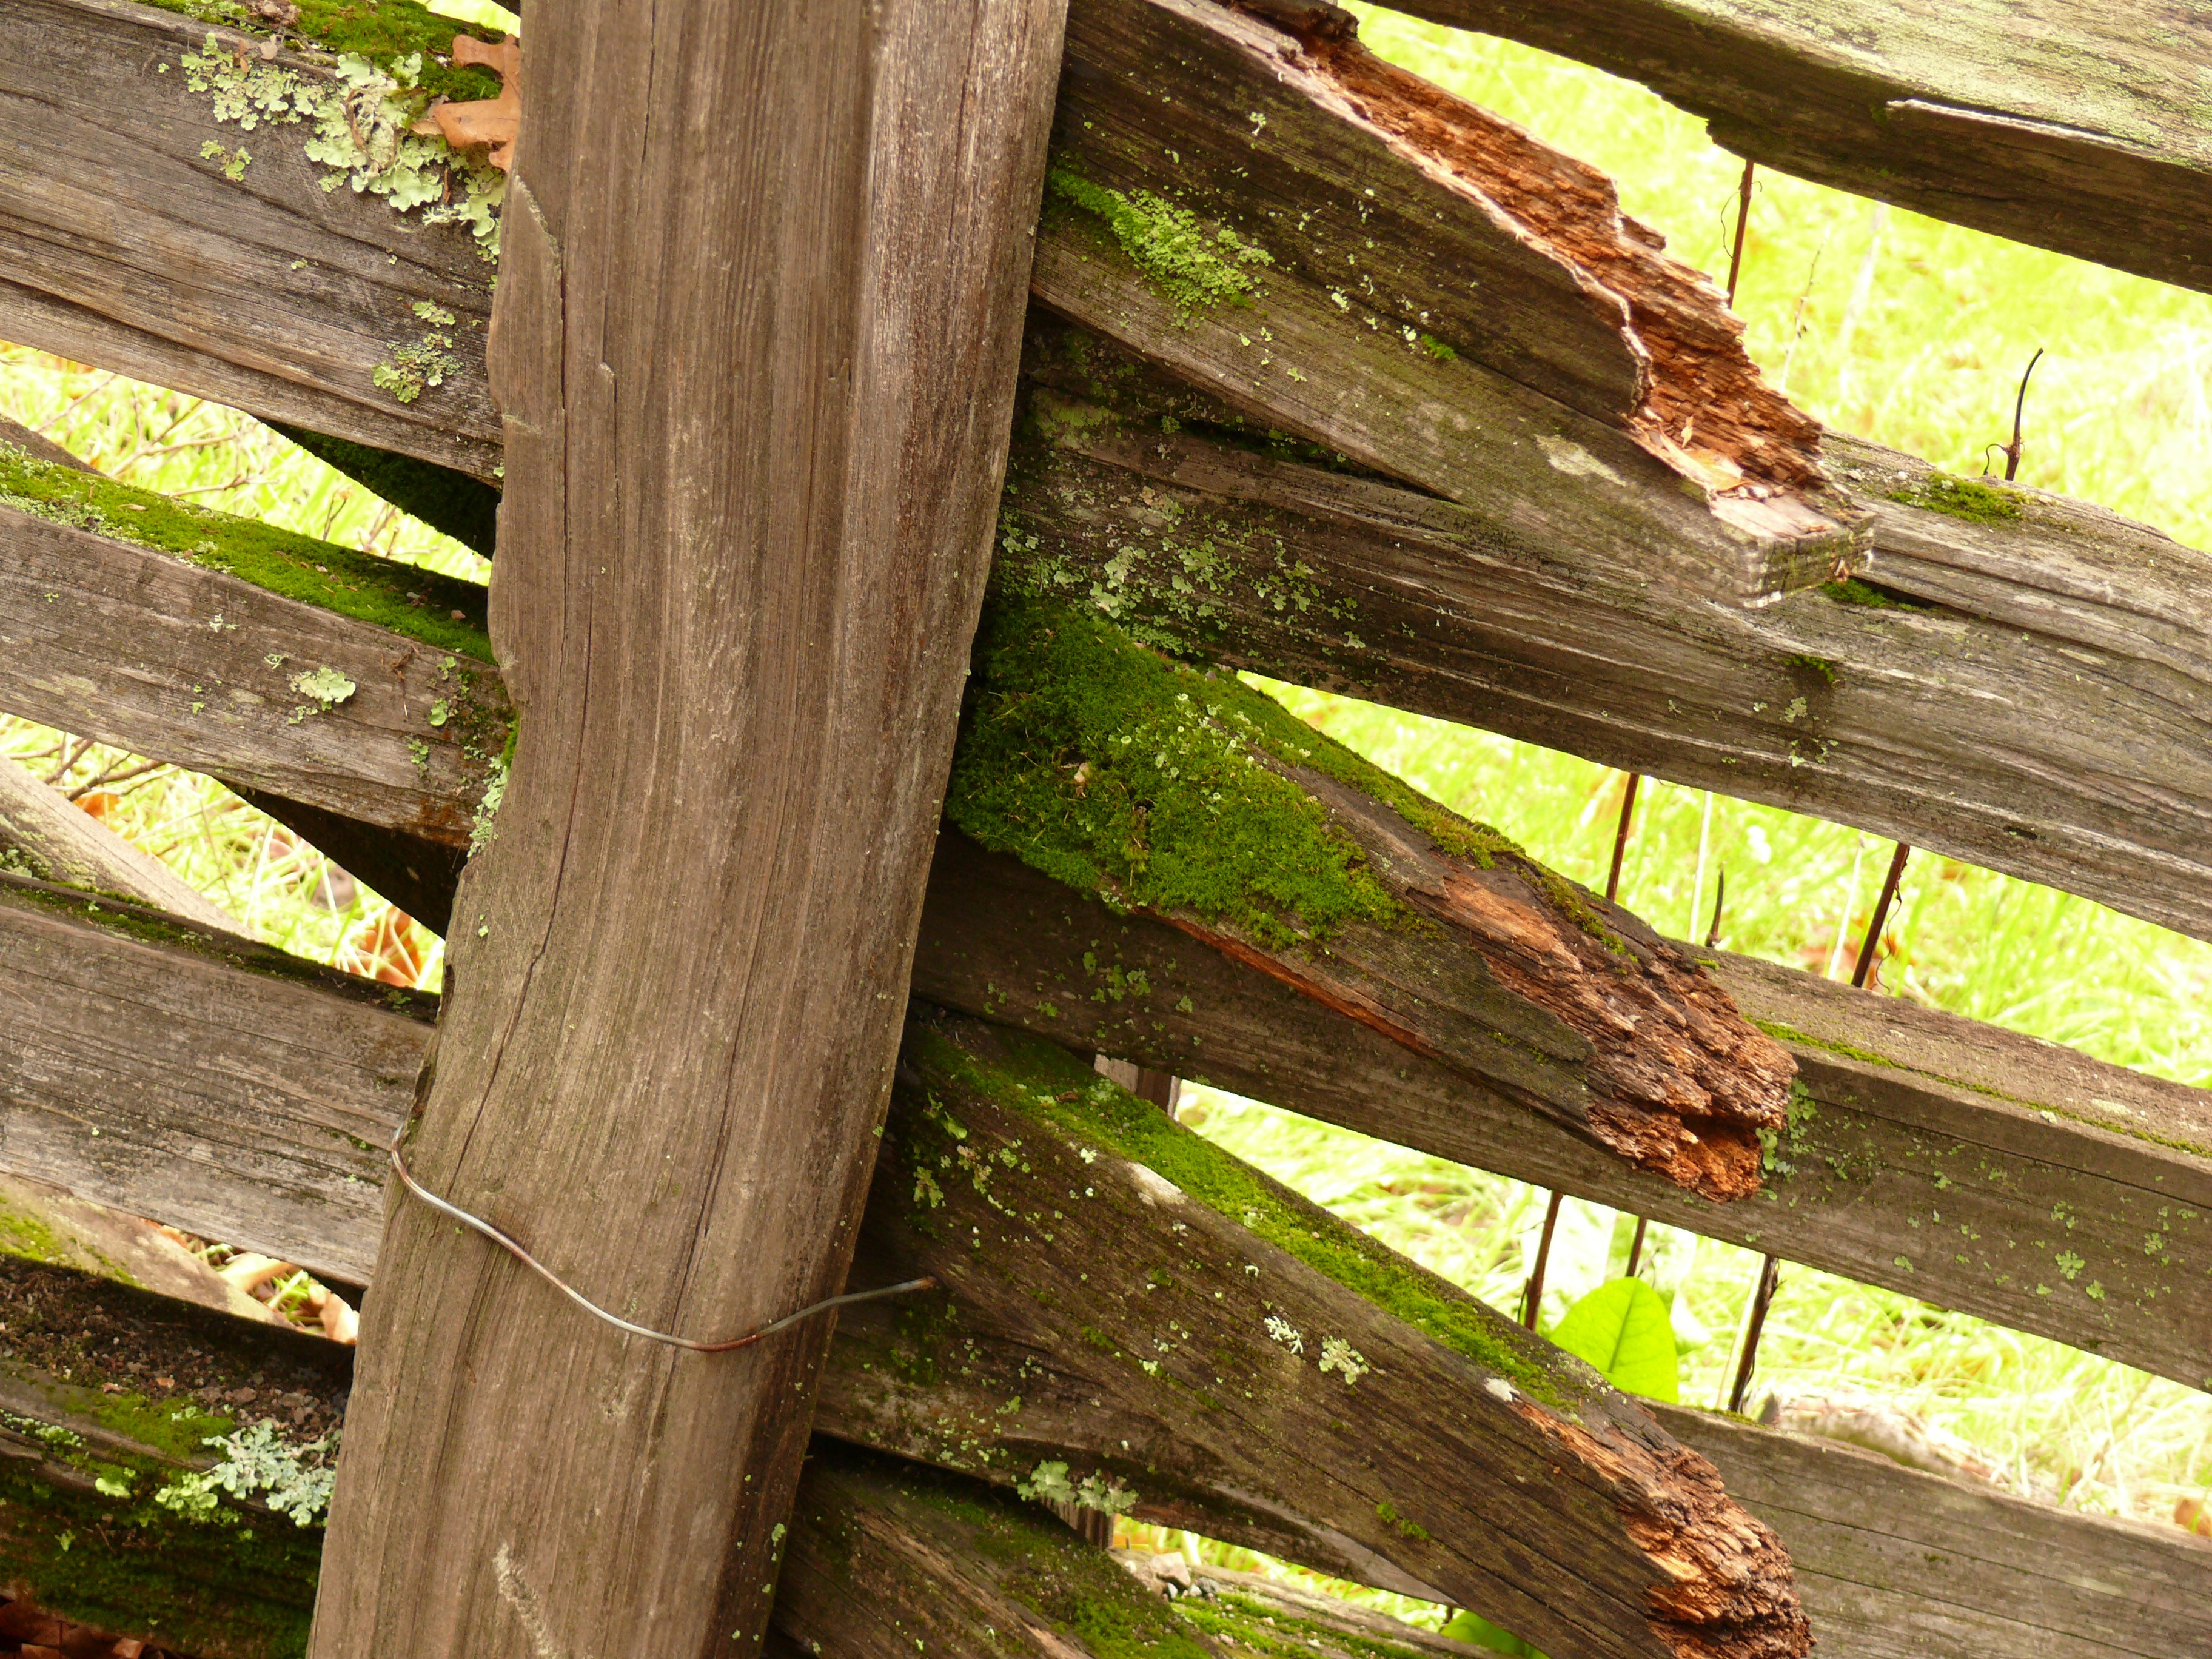
tree, nature, forest, branch, fence, wood, farm, countryside, leaf, trunk, old, moss, green, jungle, brown, botany, lumber, california, woodland, woody plant, outdoor structure, countyside